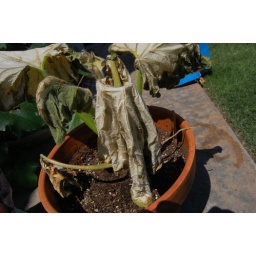
This is what happens when your employees do not water the plant you put in your business.